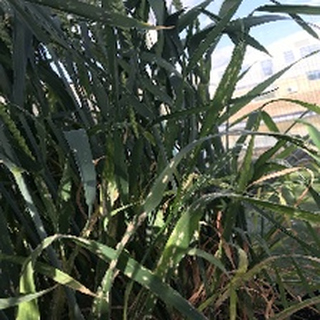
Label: wheat_mildew